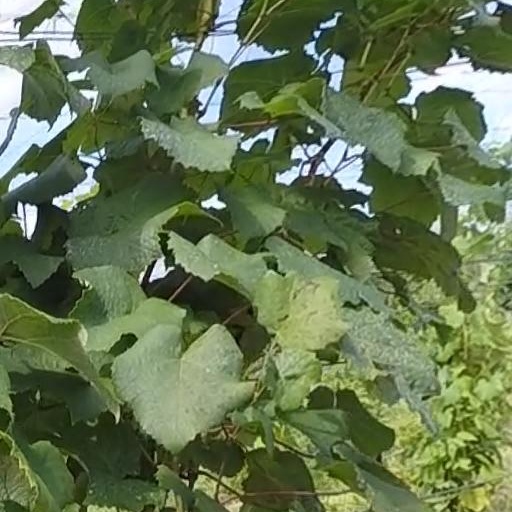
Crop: grape